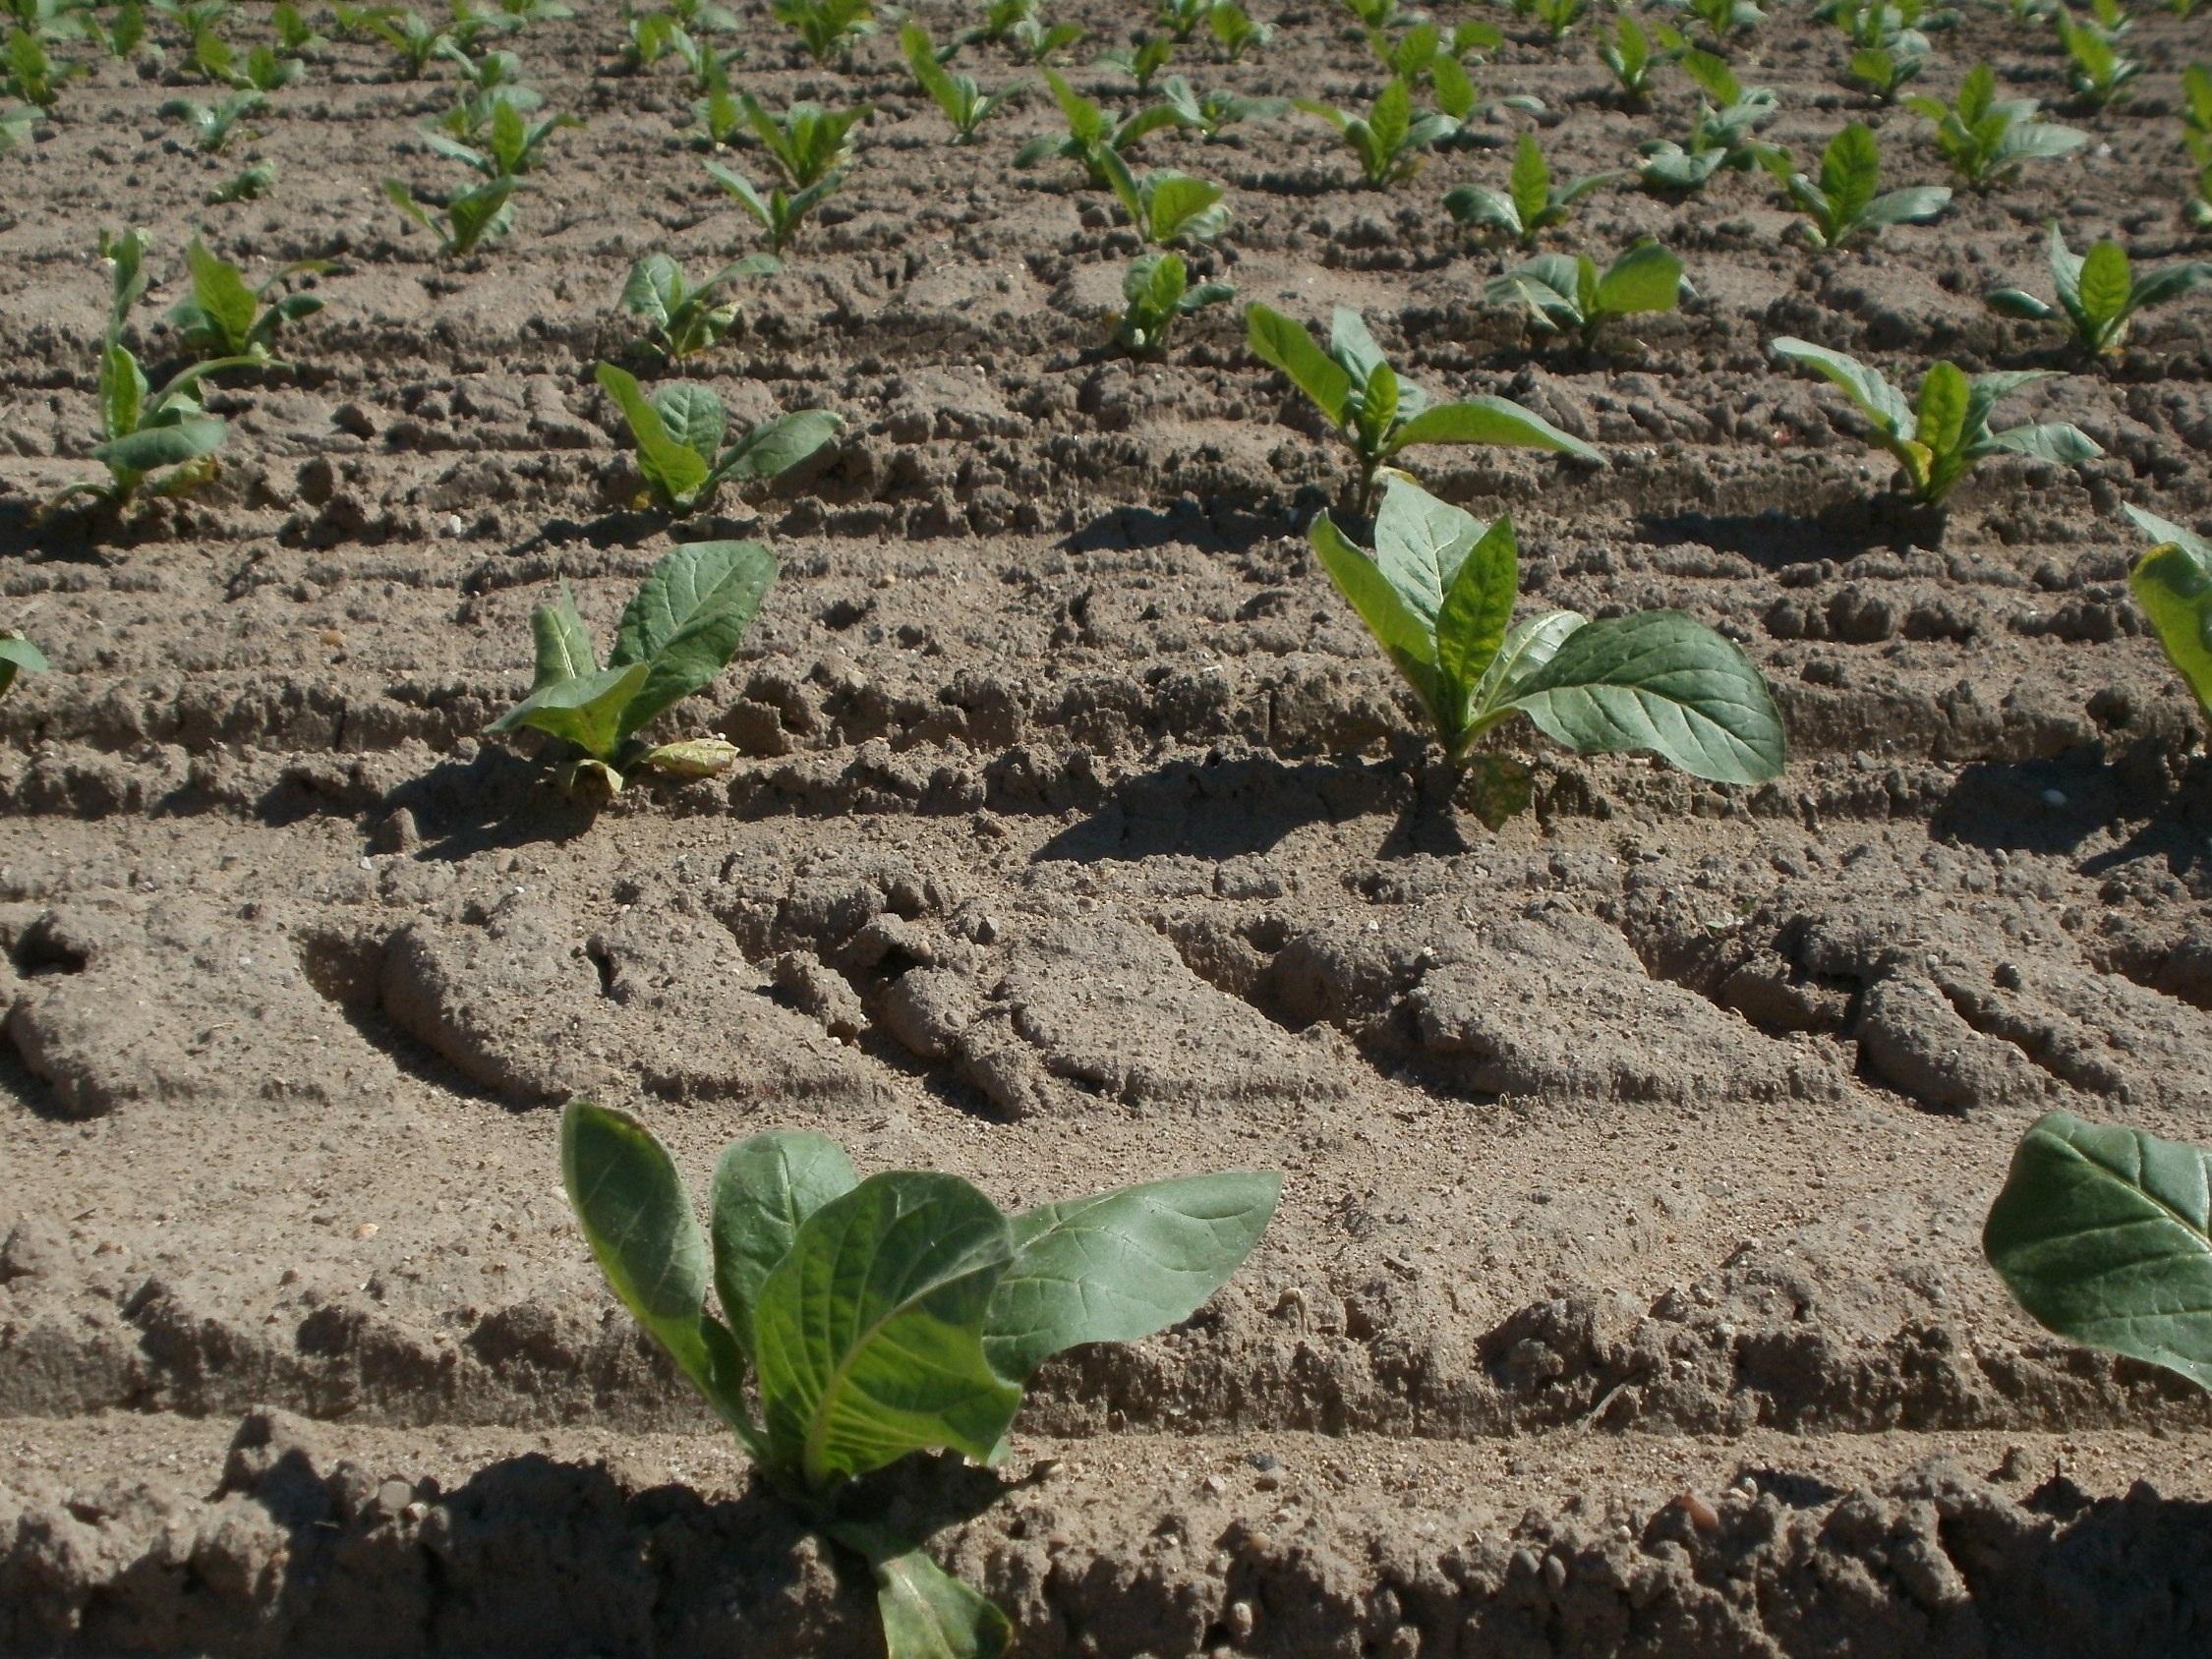
row, field, flower, rural, food, farming, produce, vegetable, crop, soil, botany, agriculture, garden, growing, plantation, tobacco, annual plant